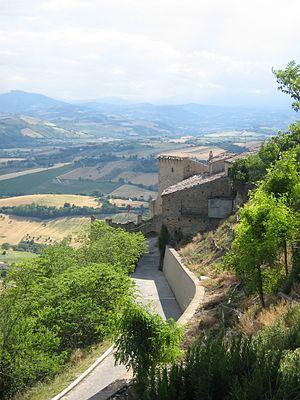
Monterubbiano est une commune italienne d'environ 2 400 habitants, située dans la province de Fermo, dans la région Marches, en Italie centrale.